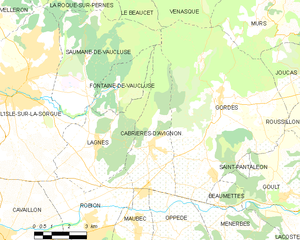
Carte des communes françaises Cabrières-d'Avignon